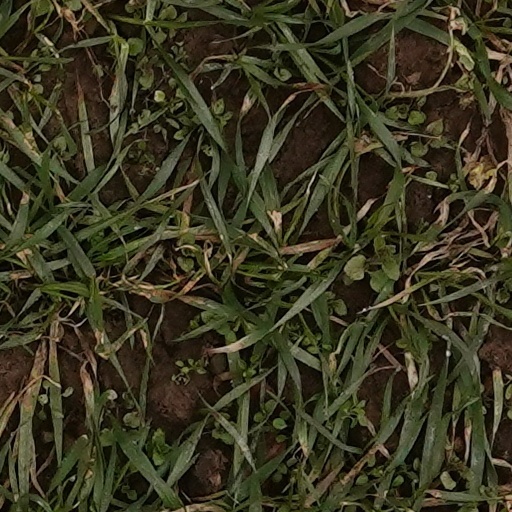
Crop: wheat